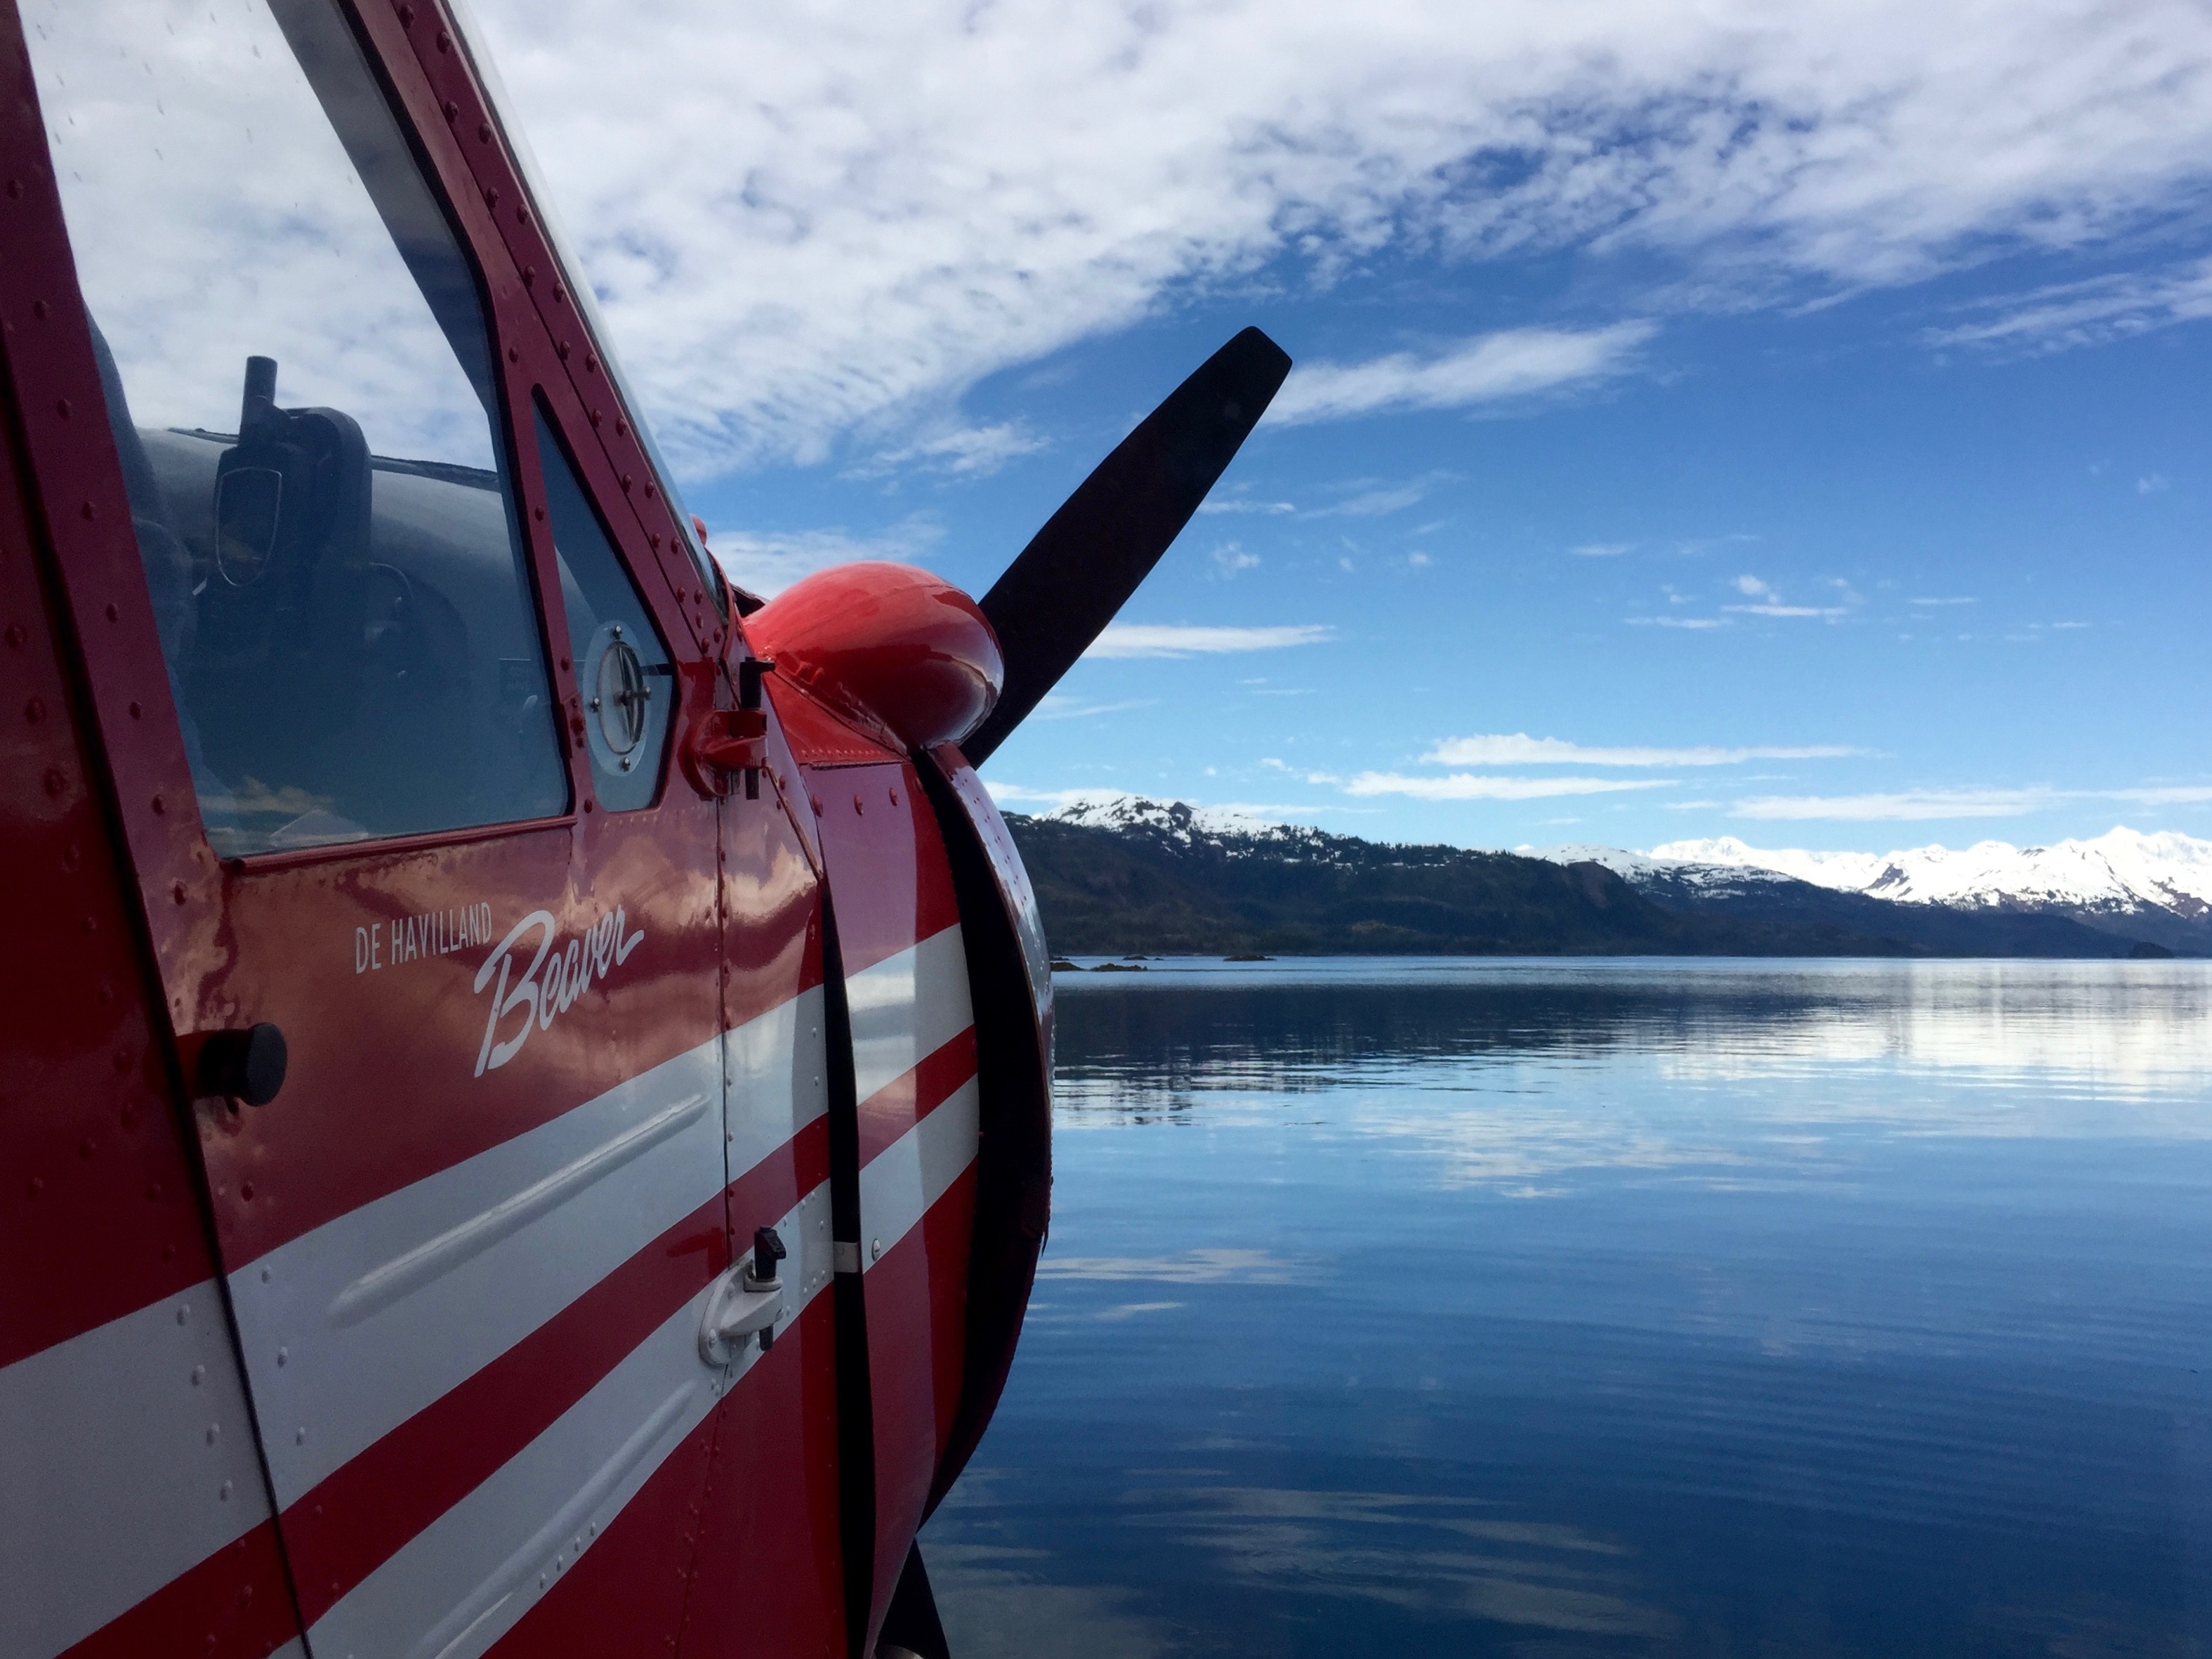
airplane, aircraft, vehicle, aviation, flight, helicopter, atmosphere of earth